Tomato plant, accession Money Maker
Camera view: bottom (45 deg); turntable rotation: 210 degrees
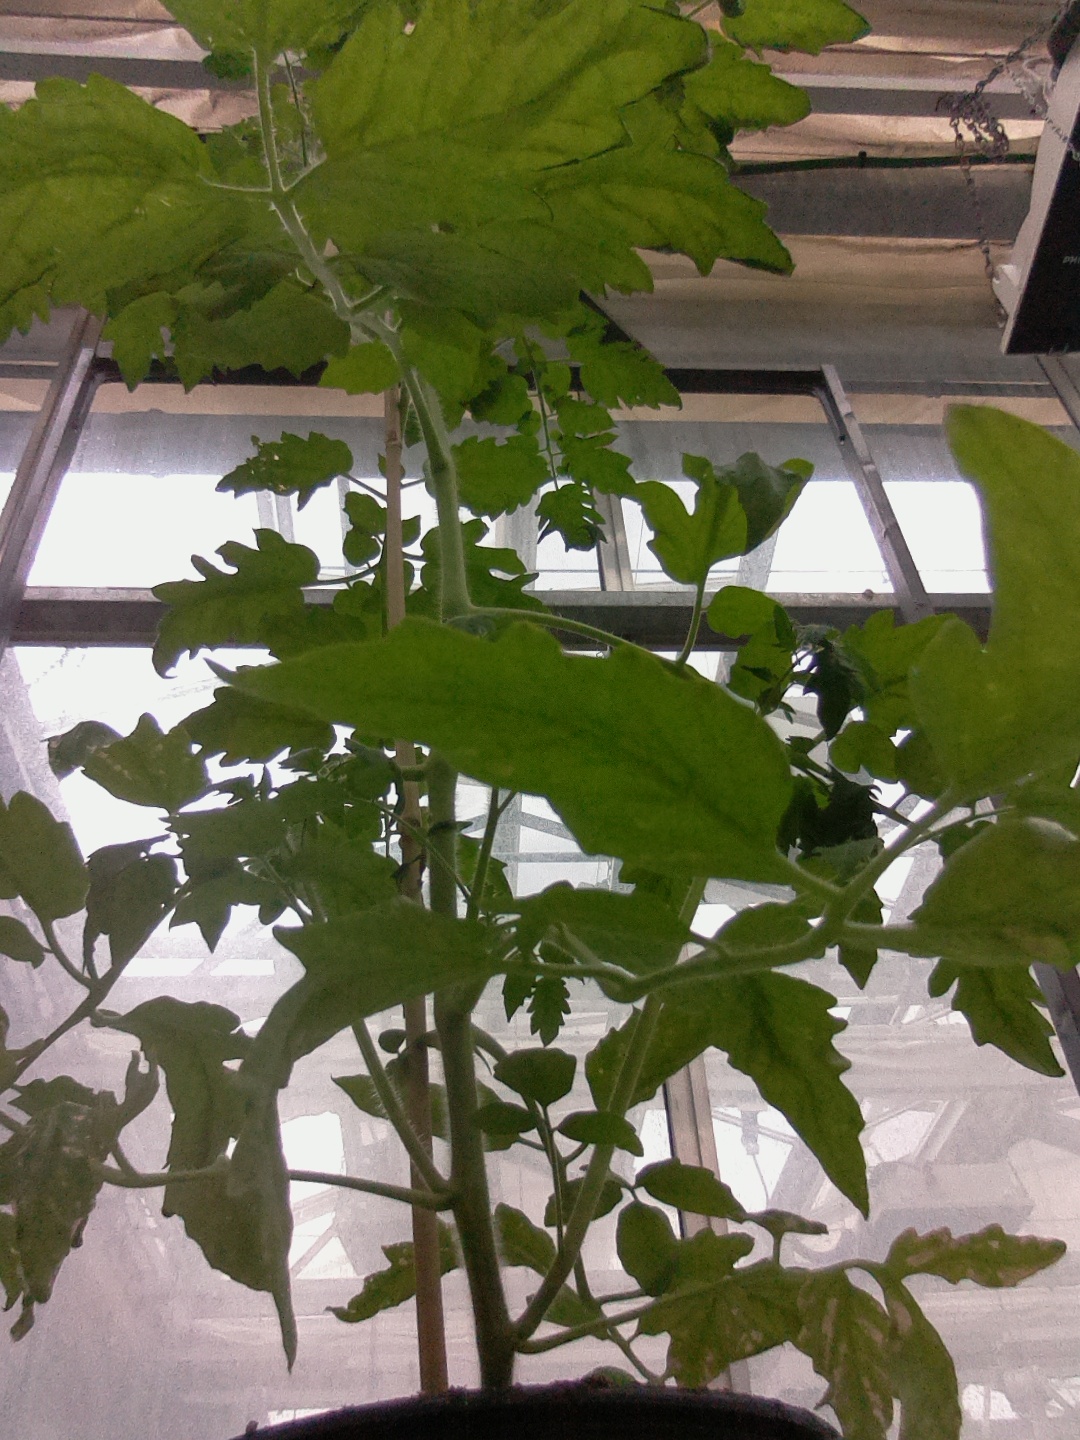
BBCH growth stage 69: End of flowering, 90%-100% of flowers open, more petals falling